Charles Willing

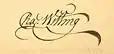
Charles Willing signature

Charles Willing died on November 30, 1754, in Philadelphia and is buried in Christ Church Burial Ground.